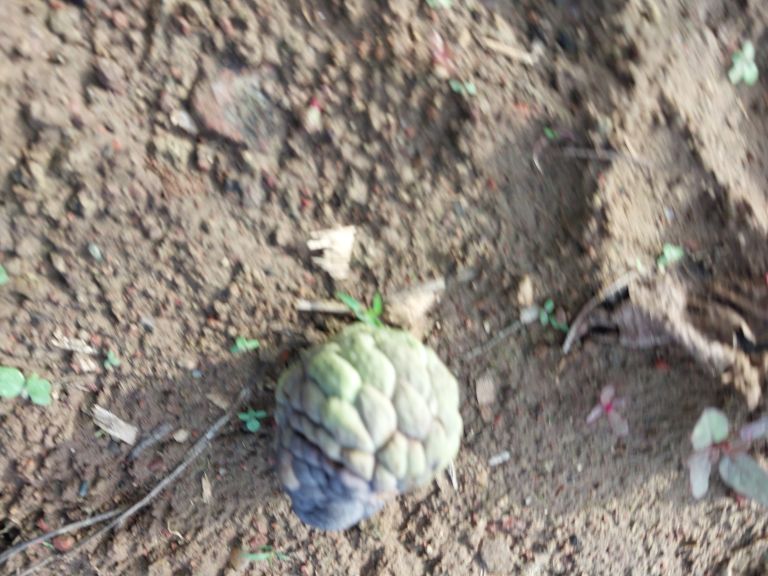
Disease label: Blank Canker